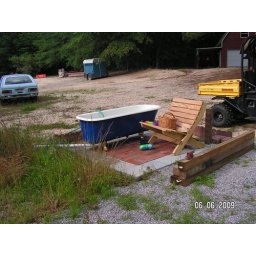
I'm going to rebuild my master thesis &amp;quot;tea house&amp;quot; around it and then plant wisteria and more wild flowers